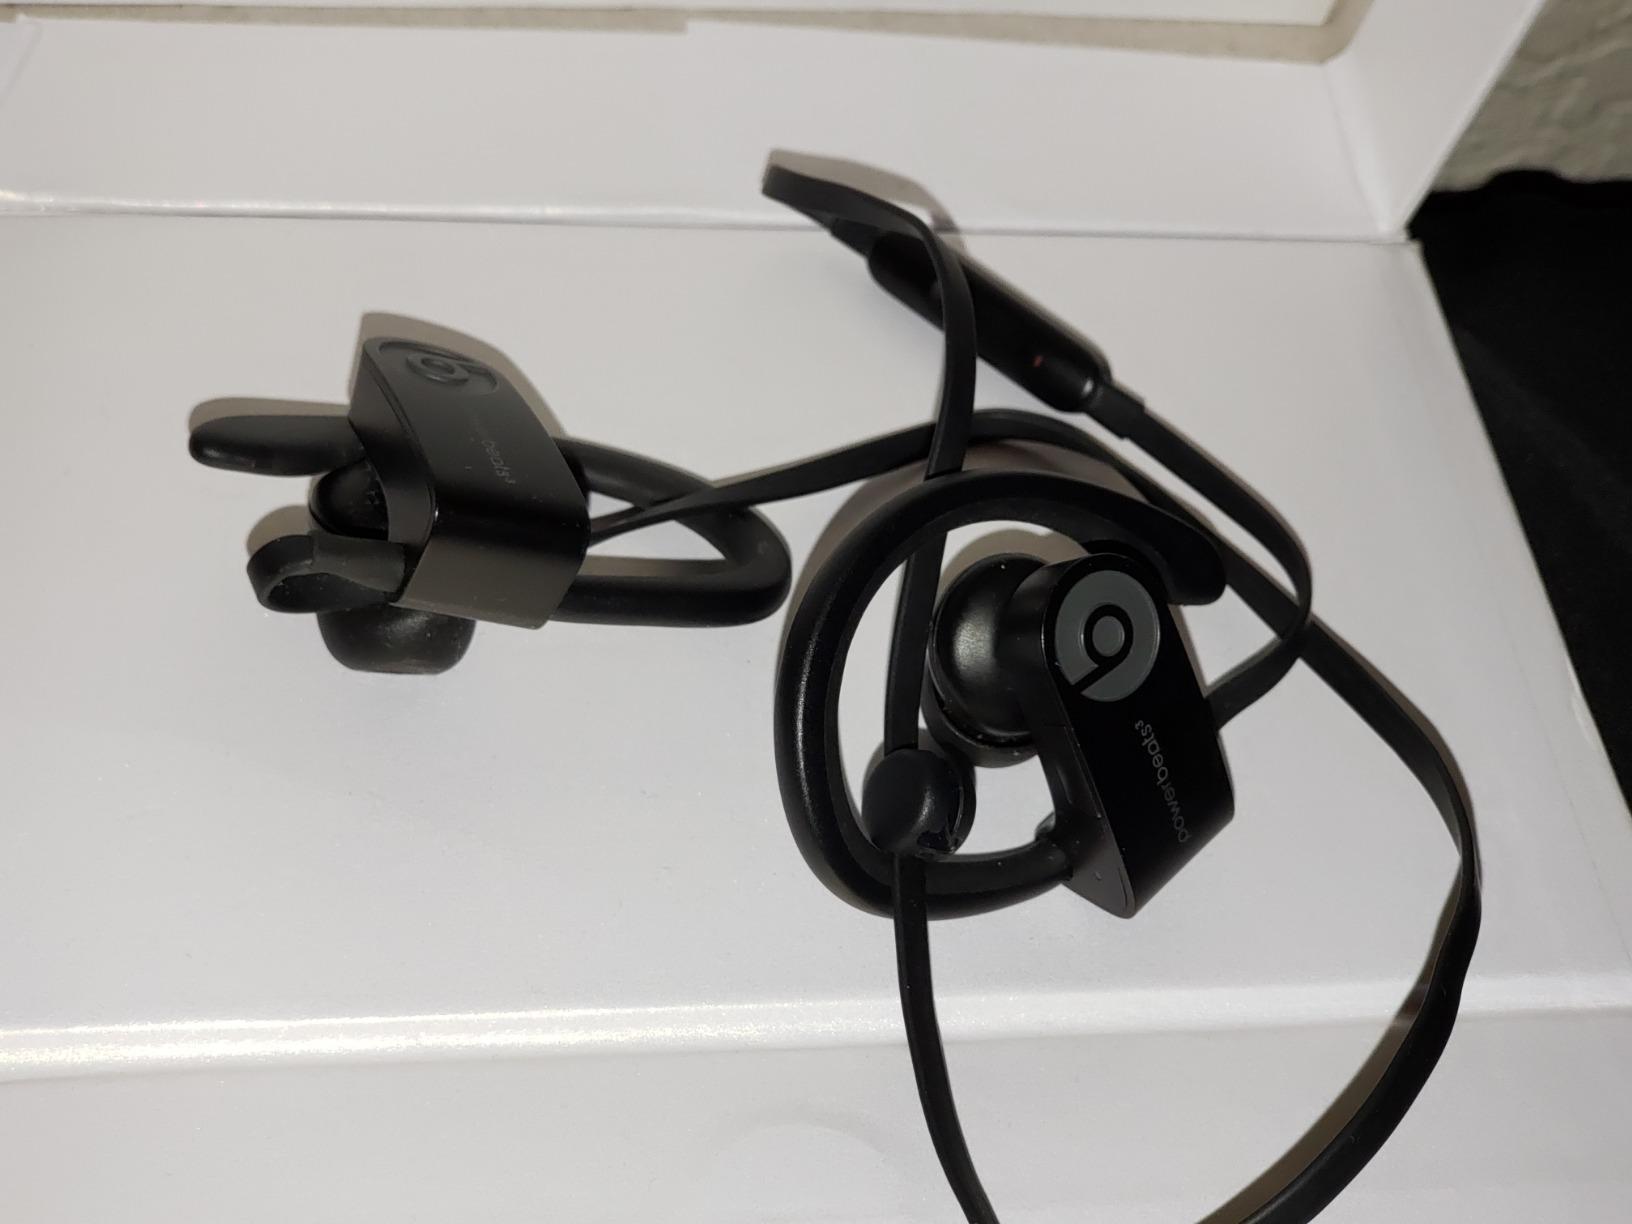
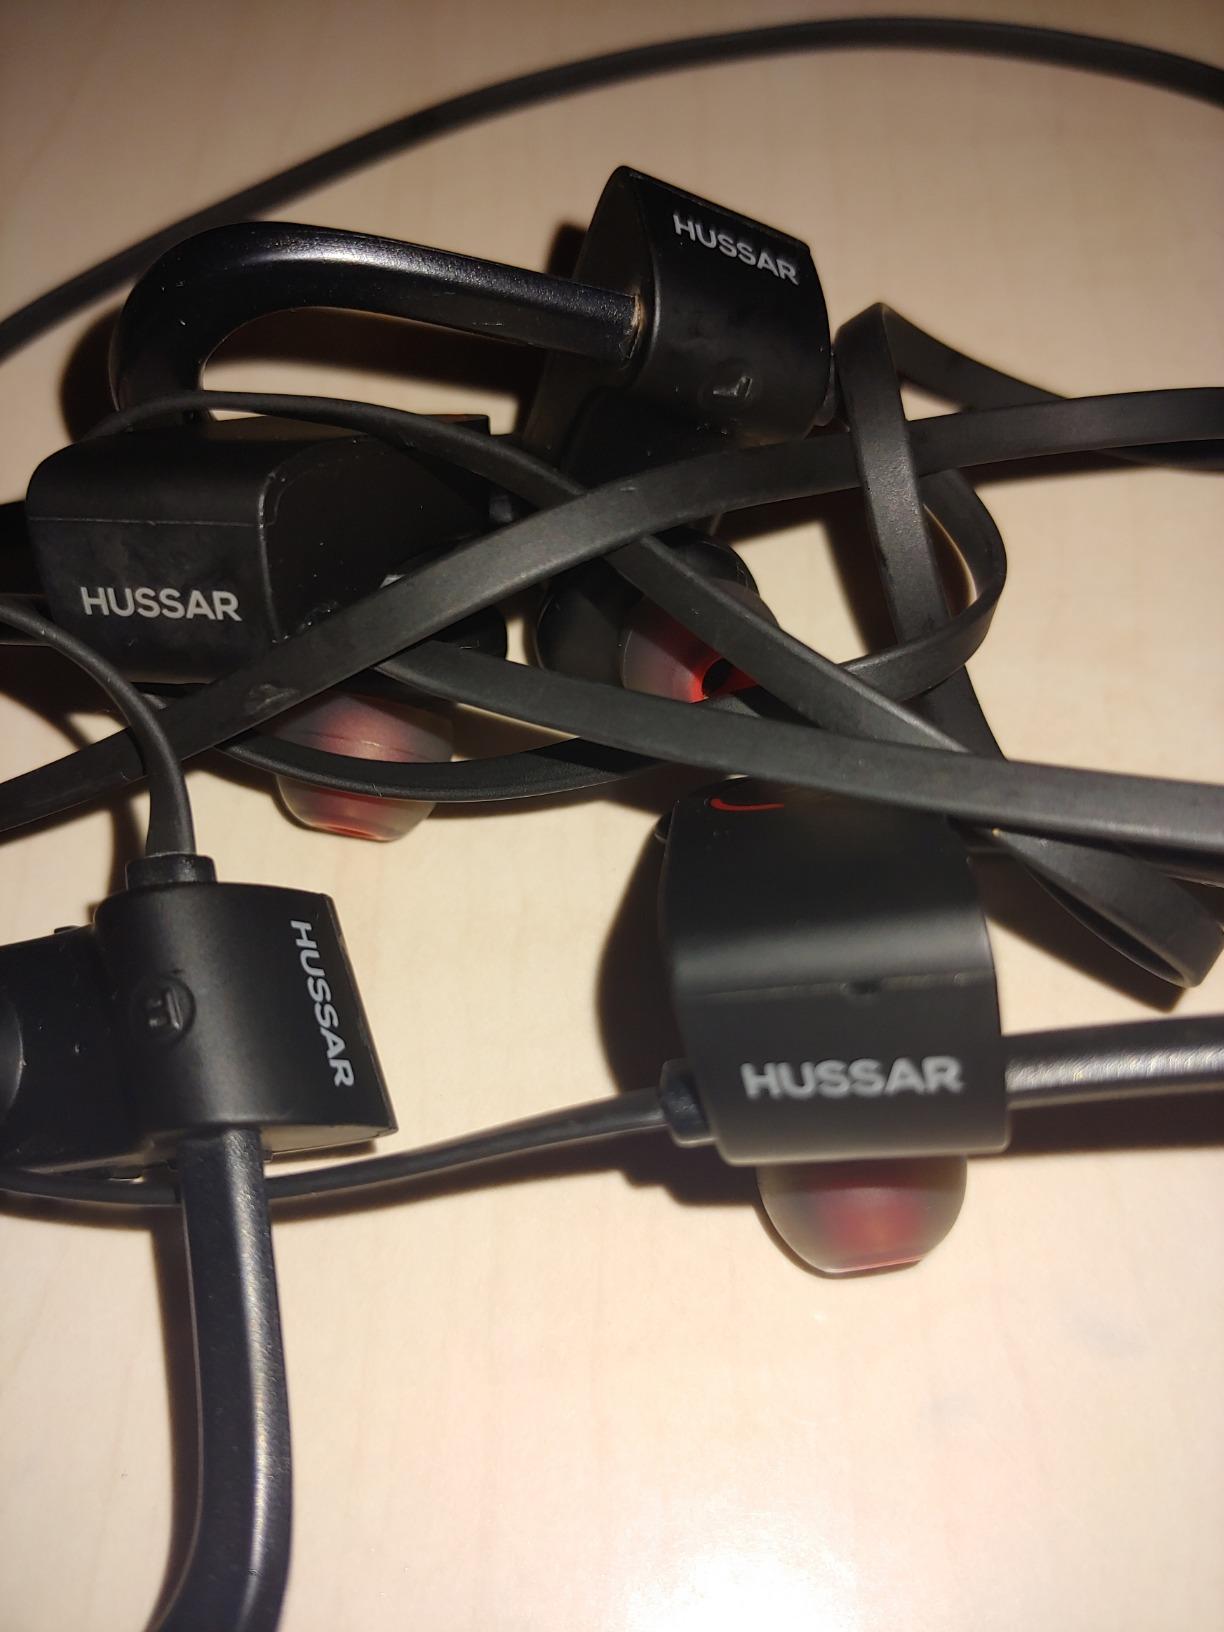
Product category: headphones
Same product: no